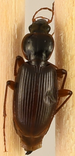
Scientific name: Synuchus impunctatus
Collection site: Bartlett Experimental Forest NEON (BART), plot BART_066